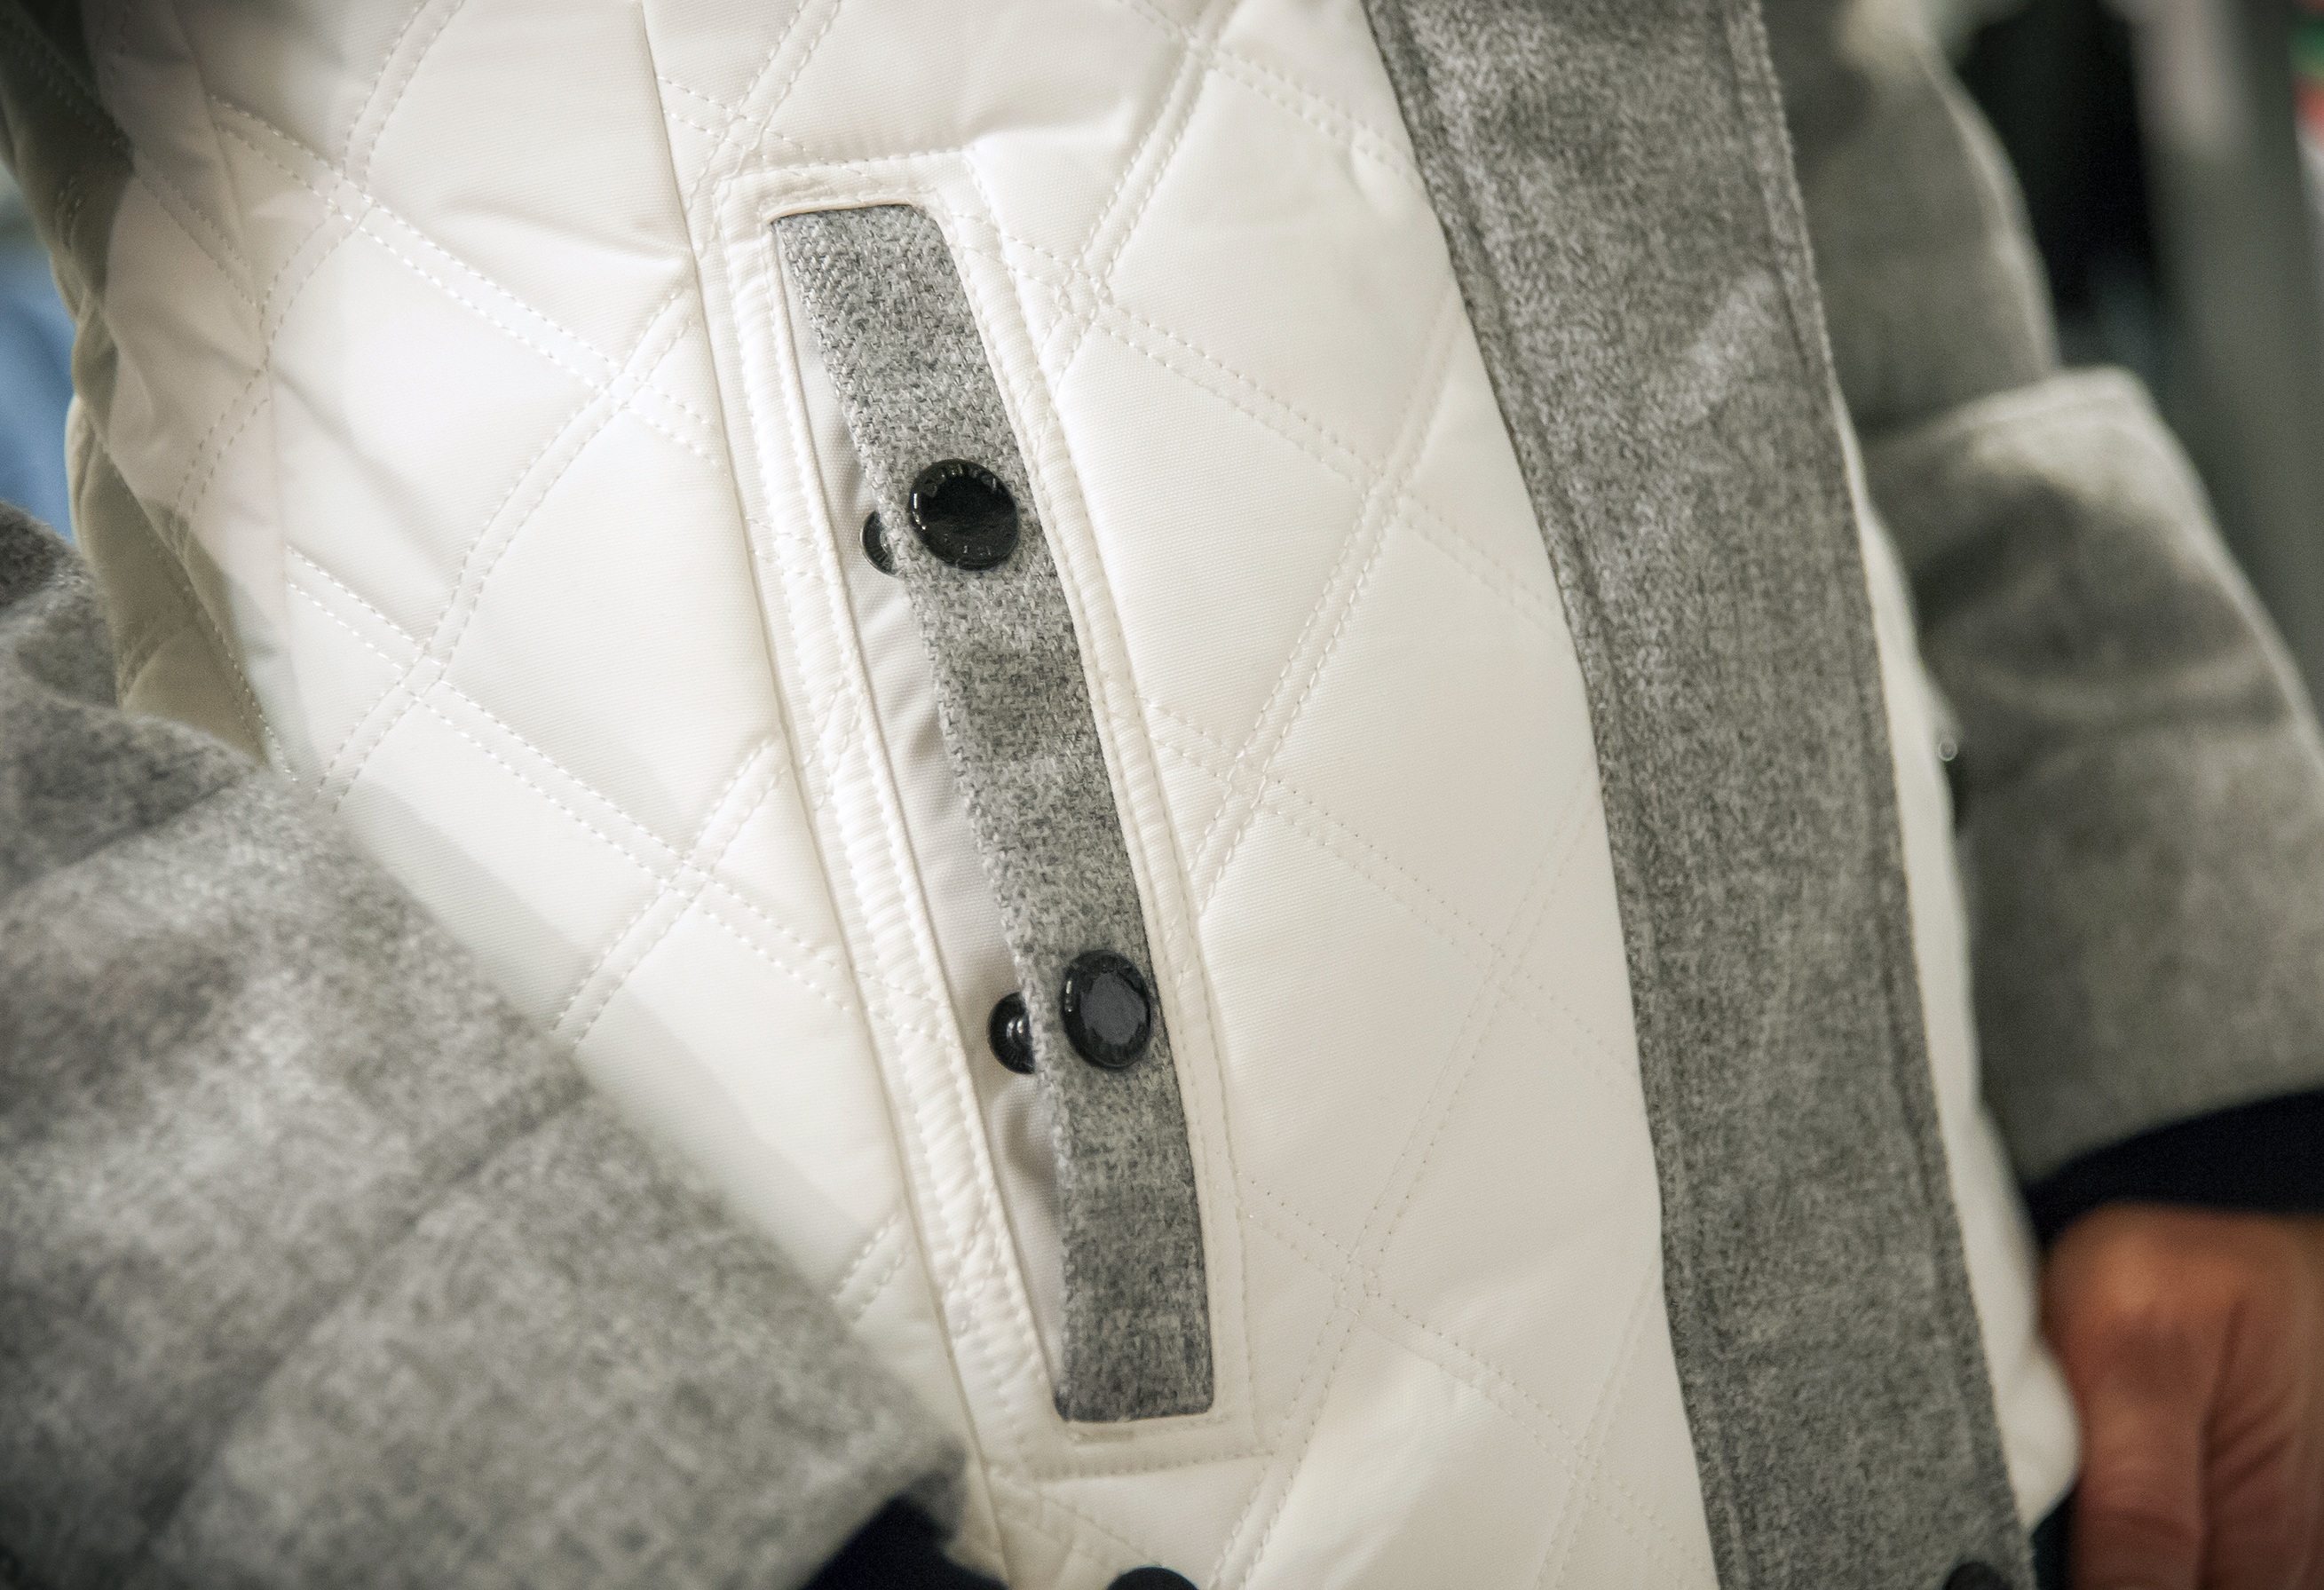
hand, white, leather, spring, fashion, clothing, black, jacket, outerwear, textile, closure